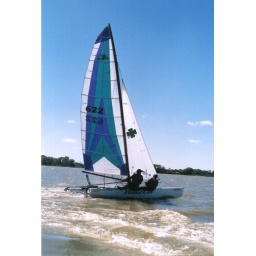
A Hobbie Cat sail boat turns during a regatta on Cheney Lake near Wichita Kansas